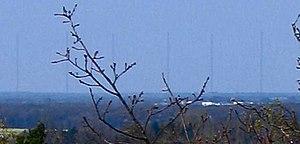
Émetteur de Sainte-Assise depuis le Point de vue du Camp de Chailly, dans la Forêt de Fontainebleau près de Barbizon, Seine-et-Marne (77)
Le château de Sainte-Assise est un château du XVIIIᵉ siècle à Seine-Port.